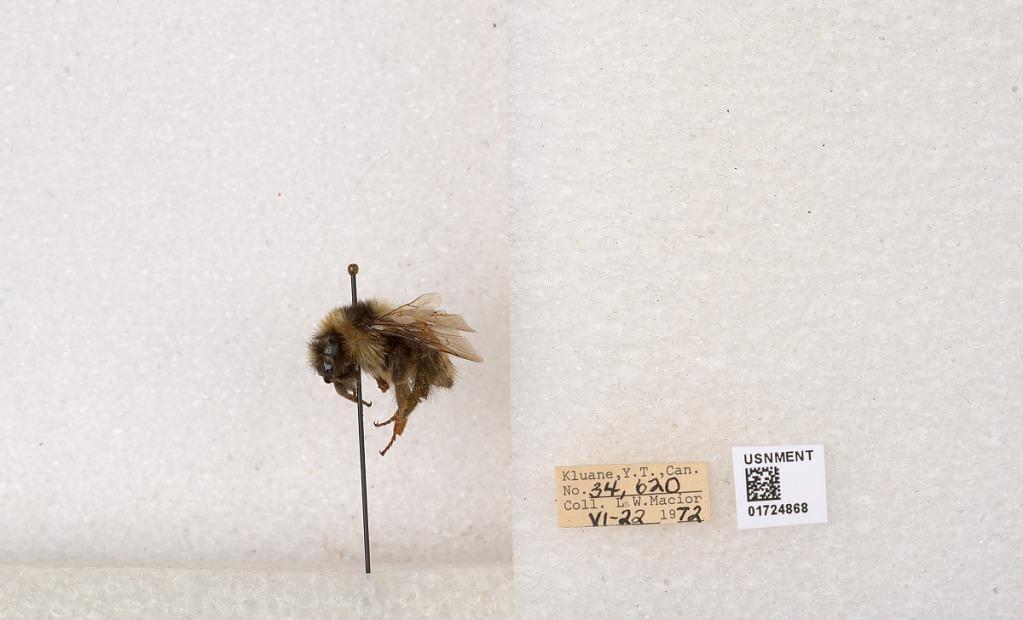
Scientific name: Bombus (Pyrobombus) sylvicola Kirby
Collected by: L. Macior
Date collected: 1972-6-22
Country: Canada
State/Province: Yukon Territory
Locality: Kluane National Park and Reserve
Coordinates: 60.7493, -139.504